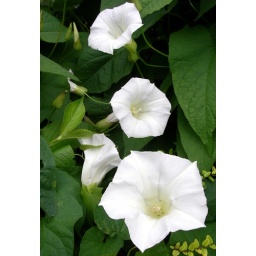
Bindweed flowers in Birmingham. I've always thought it was a great pity that this plant is such a pernicious weed.